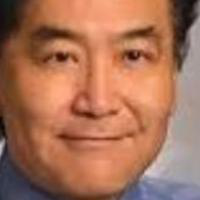
Age group: age 41-55